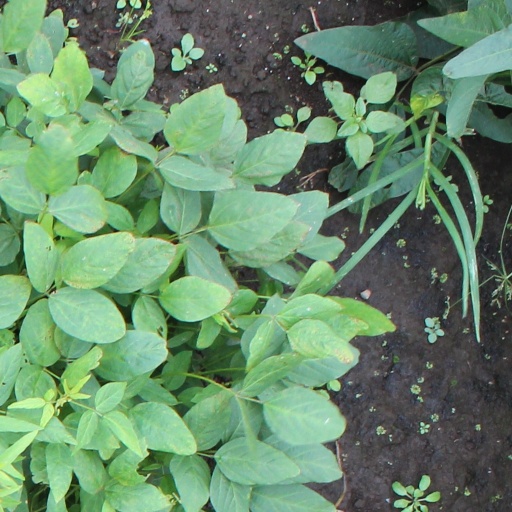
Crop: soybean